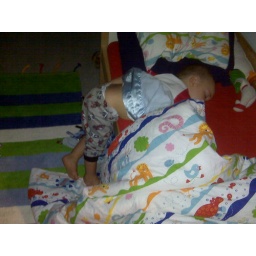
(from last night) Randall adjusts to sleeping in a big boy bed.